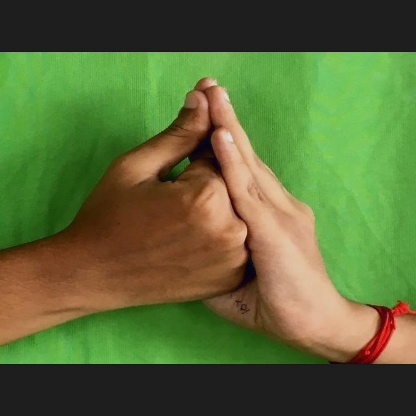
Mudra: Shanka